Jean Fabry

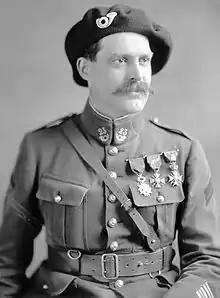

Jean Fabry (6 June 1876 – 1 June 1968) was a French politician. He served in the French Army during World War I, and he became an officer of the Legion of Honour for his service. He served as a member of the Chamber of Deputies from 1919 to 1936, representing Seine. He then served as a member of the French Senate from 1936 to 1945, representing Doubs. He was also Minister of Colonies from 29 March to 14 June 1924, and the Minister of National Defence and War from 30 January to 4 February 1934, and from 7 June 1935 to 24 January 1936. He became a grand officer of the Legion of Honour in 1939.